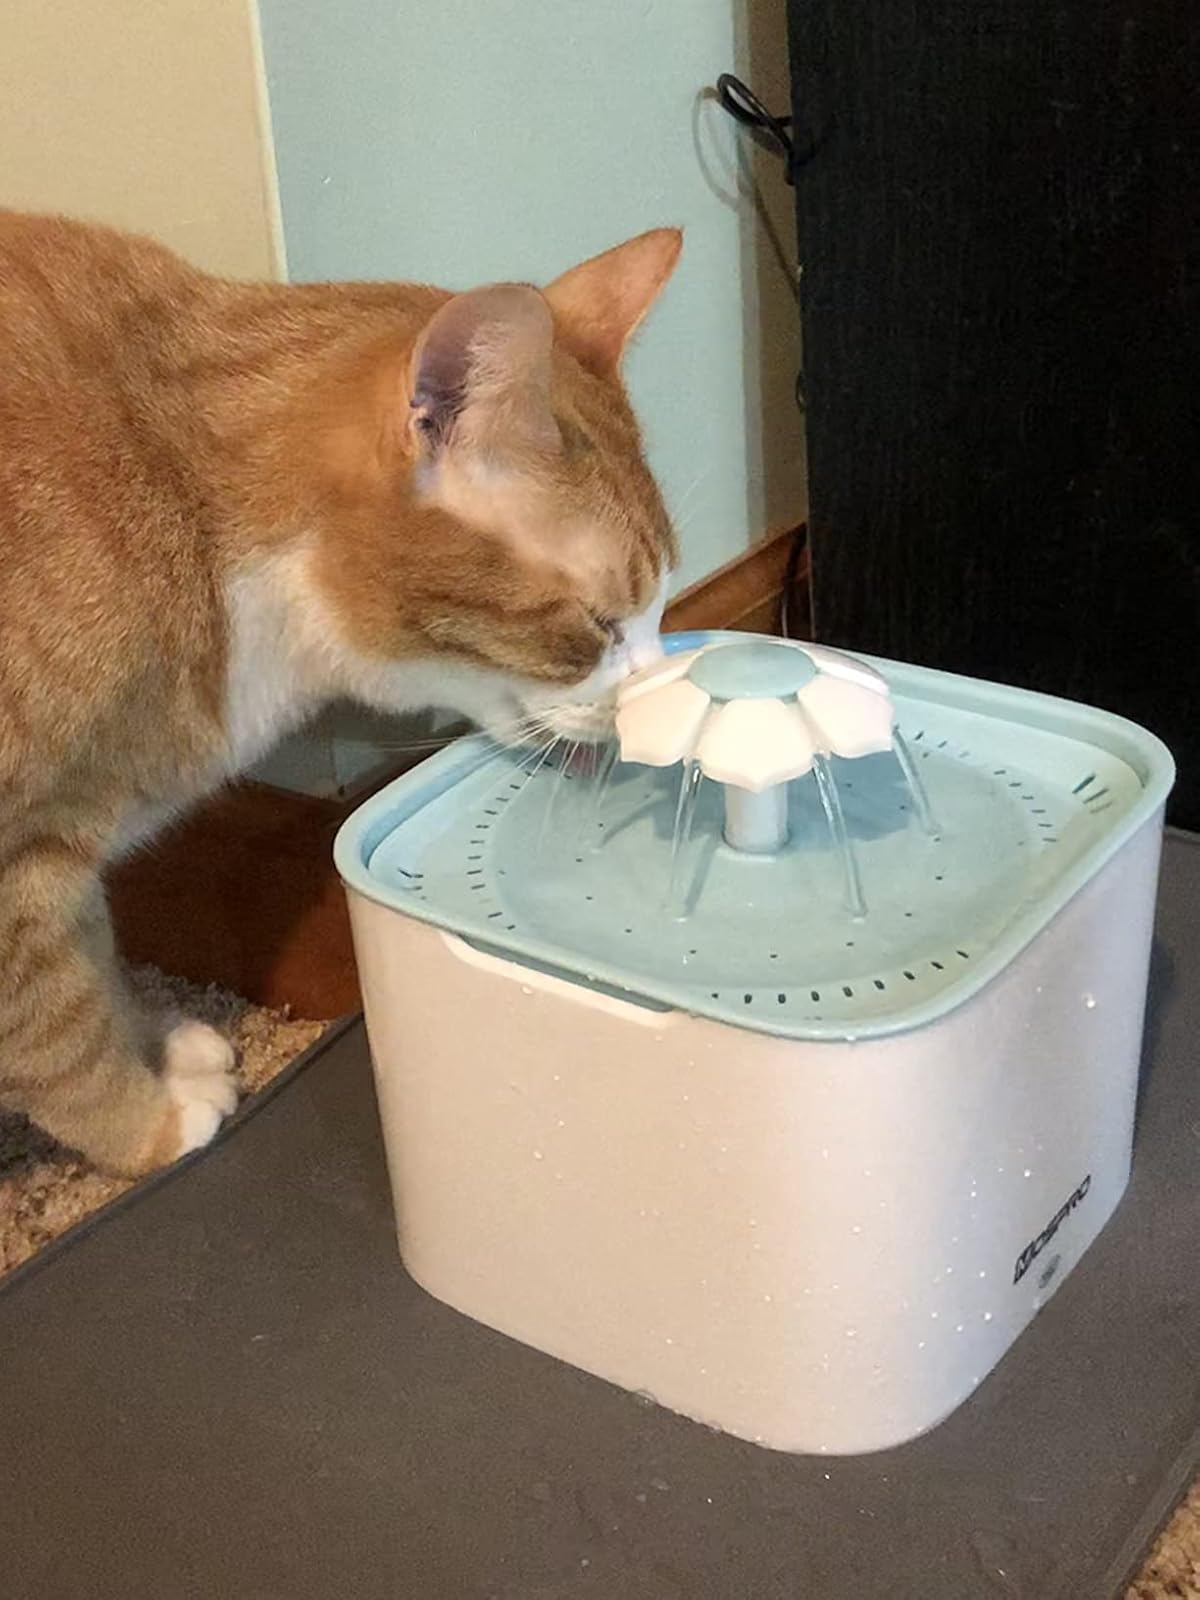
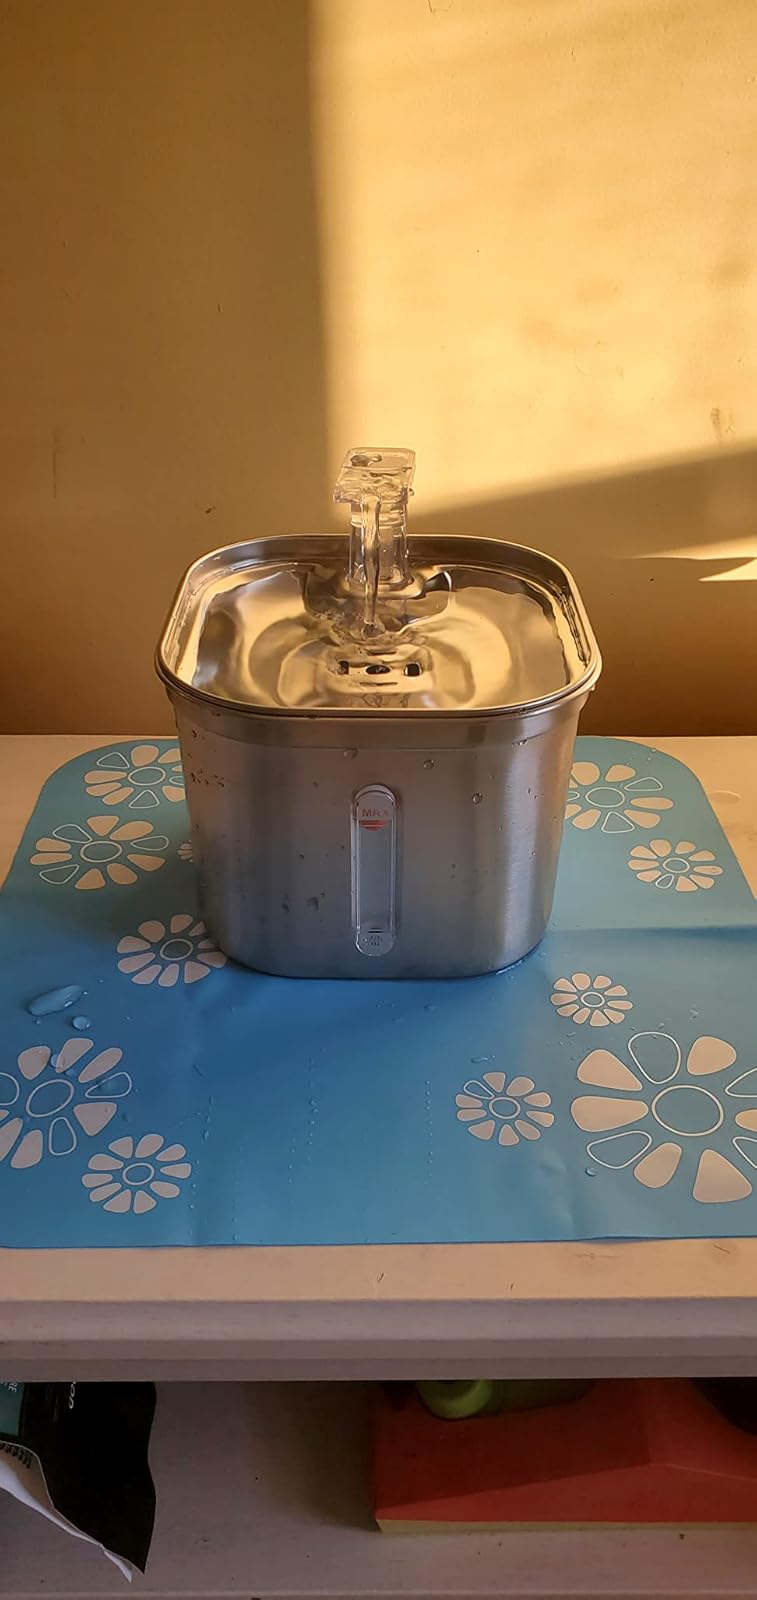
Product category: items_bowl
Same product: no